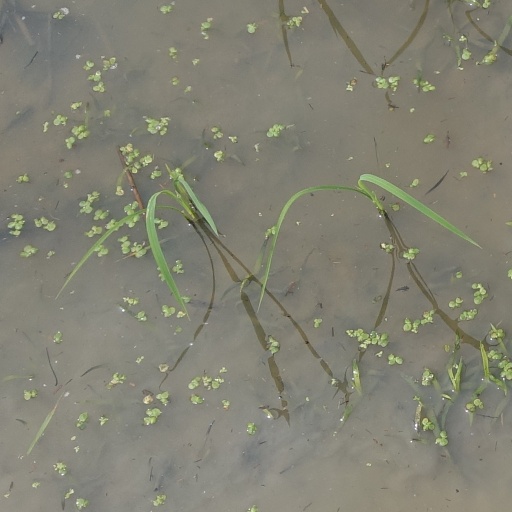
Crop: rice